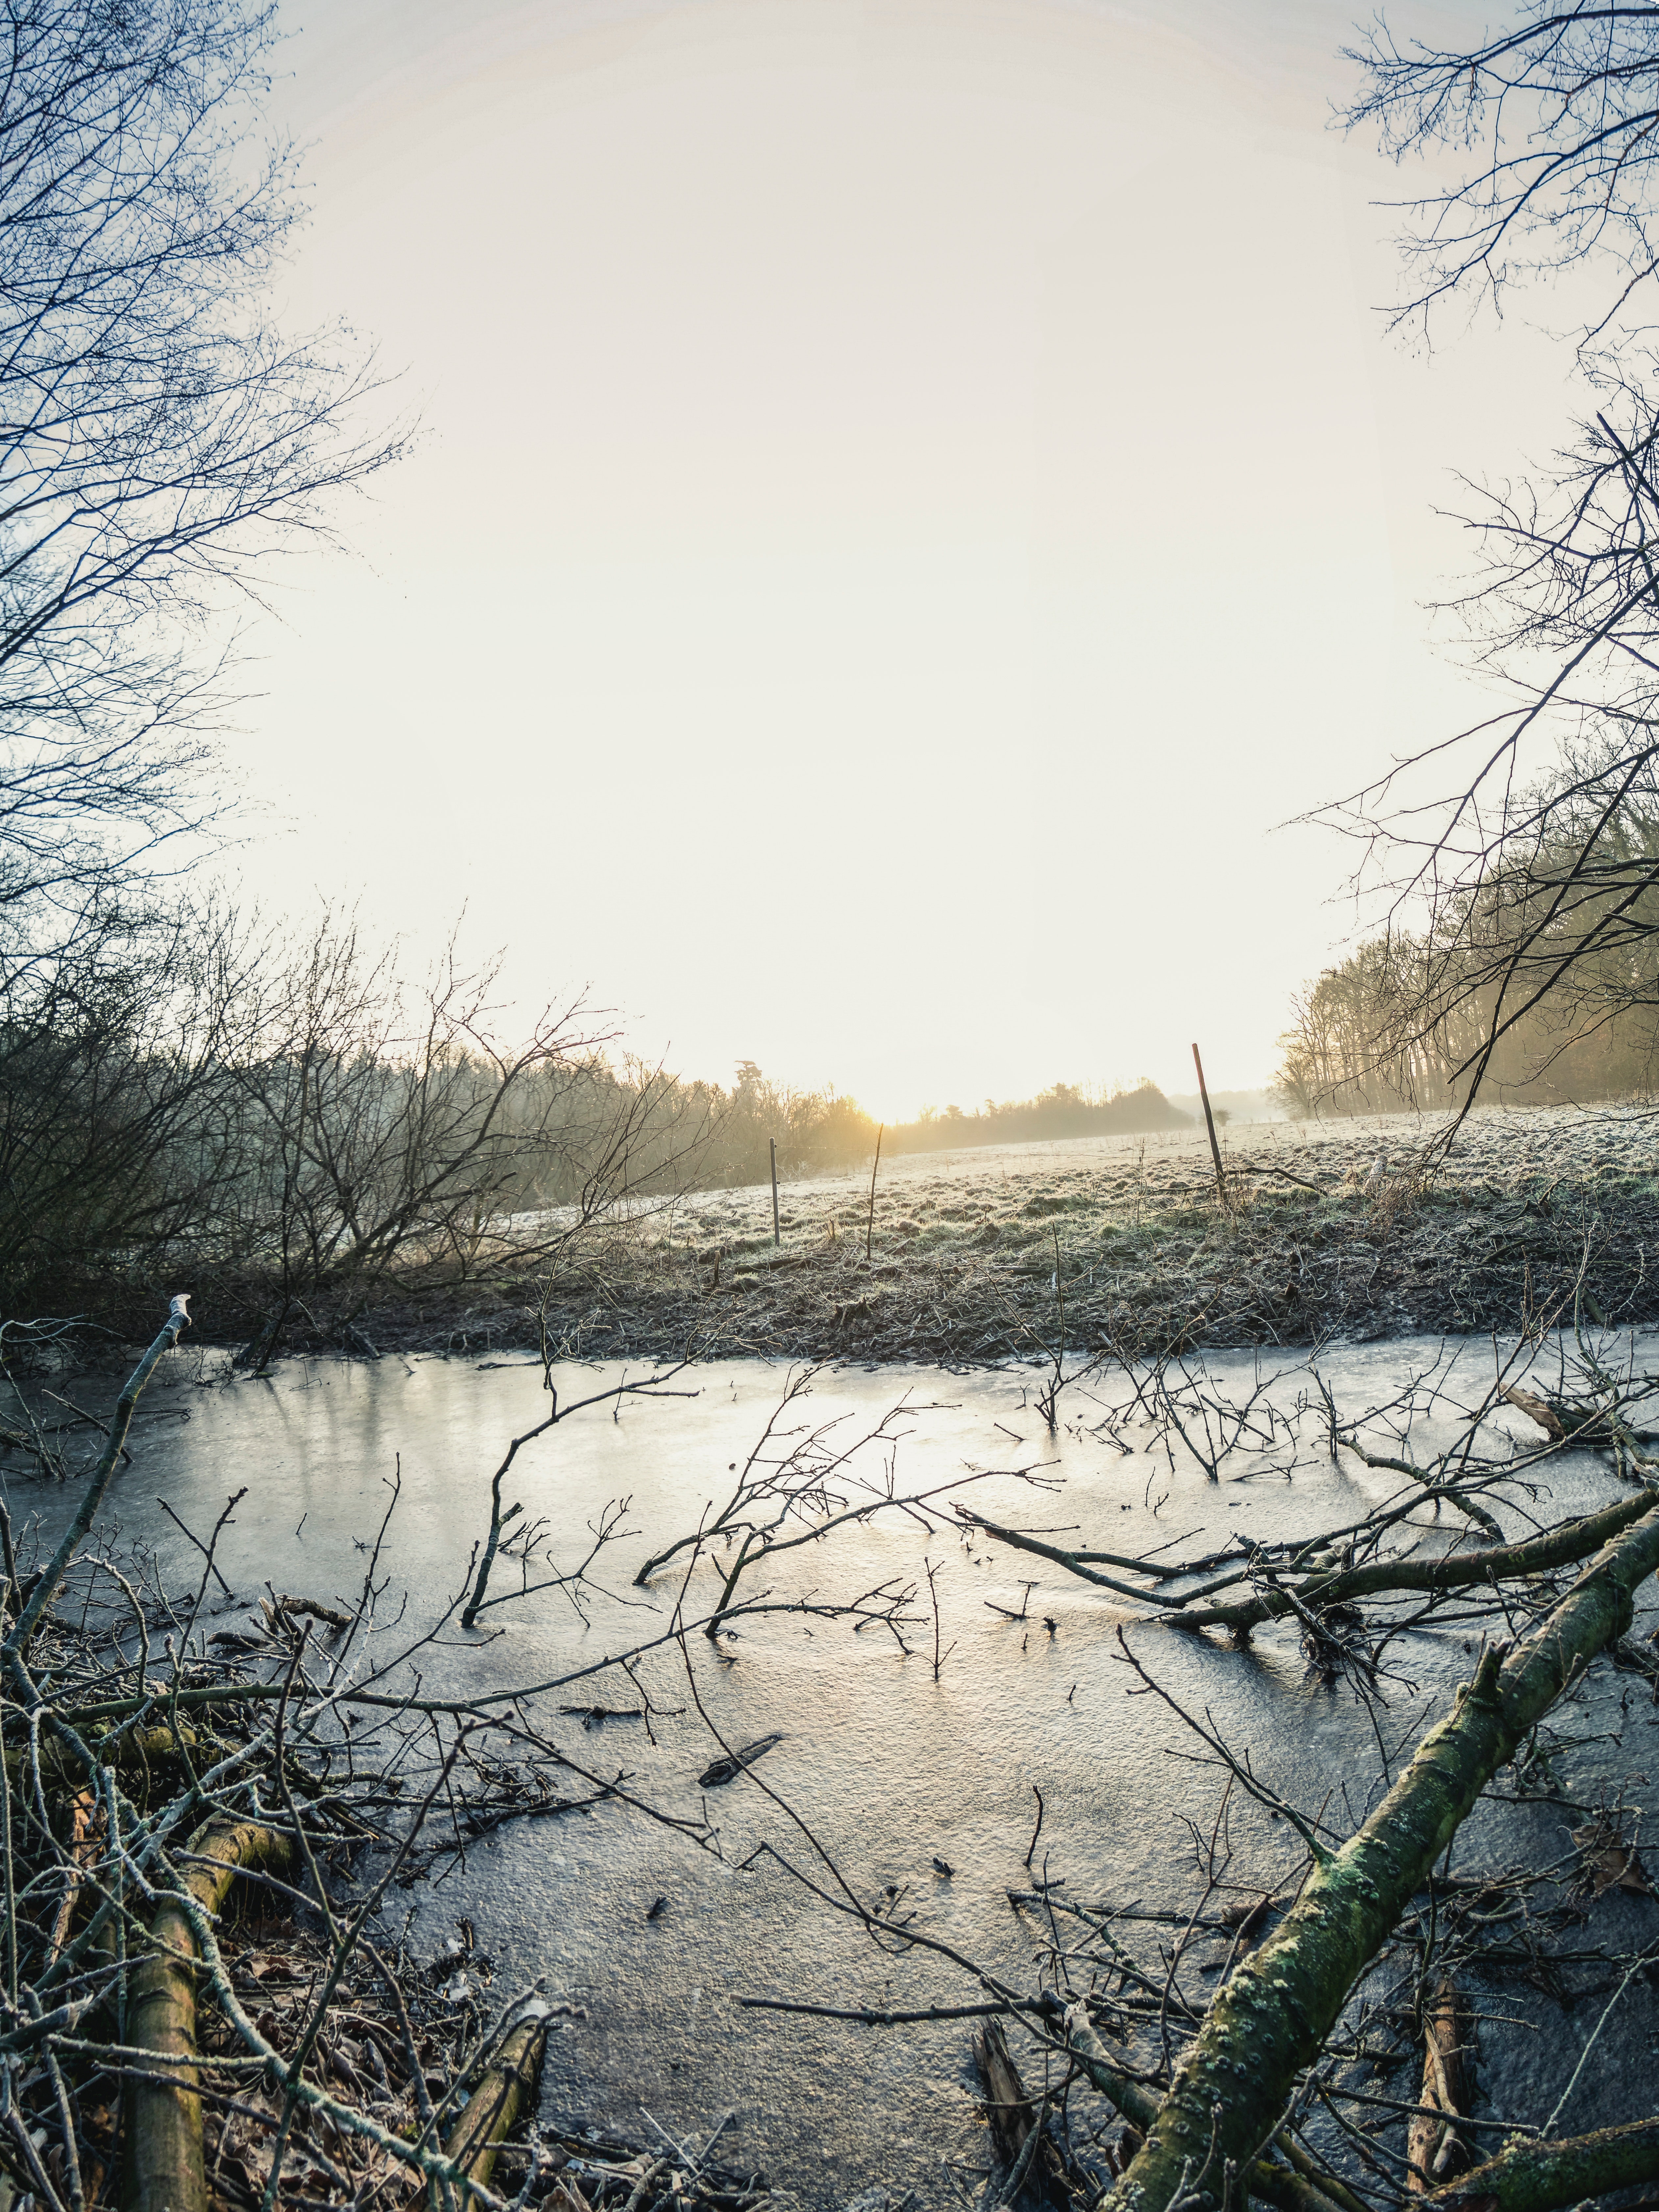
natural landscape, sky, water, nature, tree, branch, winter, atmospheric phenomenon, reflection, natural environment, morning, cloud, nature reserve, sunlight, twig, wilderness, river, freezing, bank, atmosphere, grass family, woody plant, grass, spring, plant, photography, snow, wood, pond, landscape, lake, horizon, forest, calm, watercourse, rural area, wetland, ice, frost, swamp, bog, mountain, evening